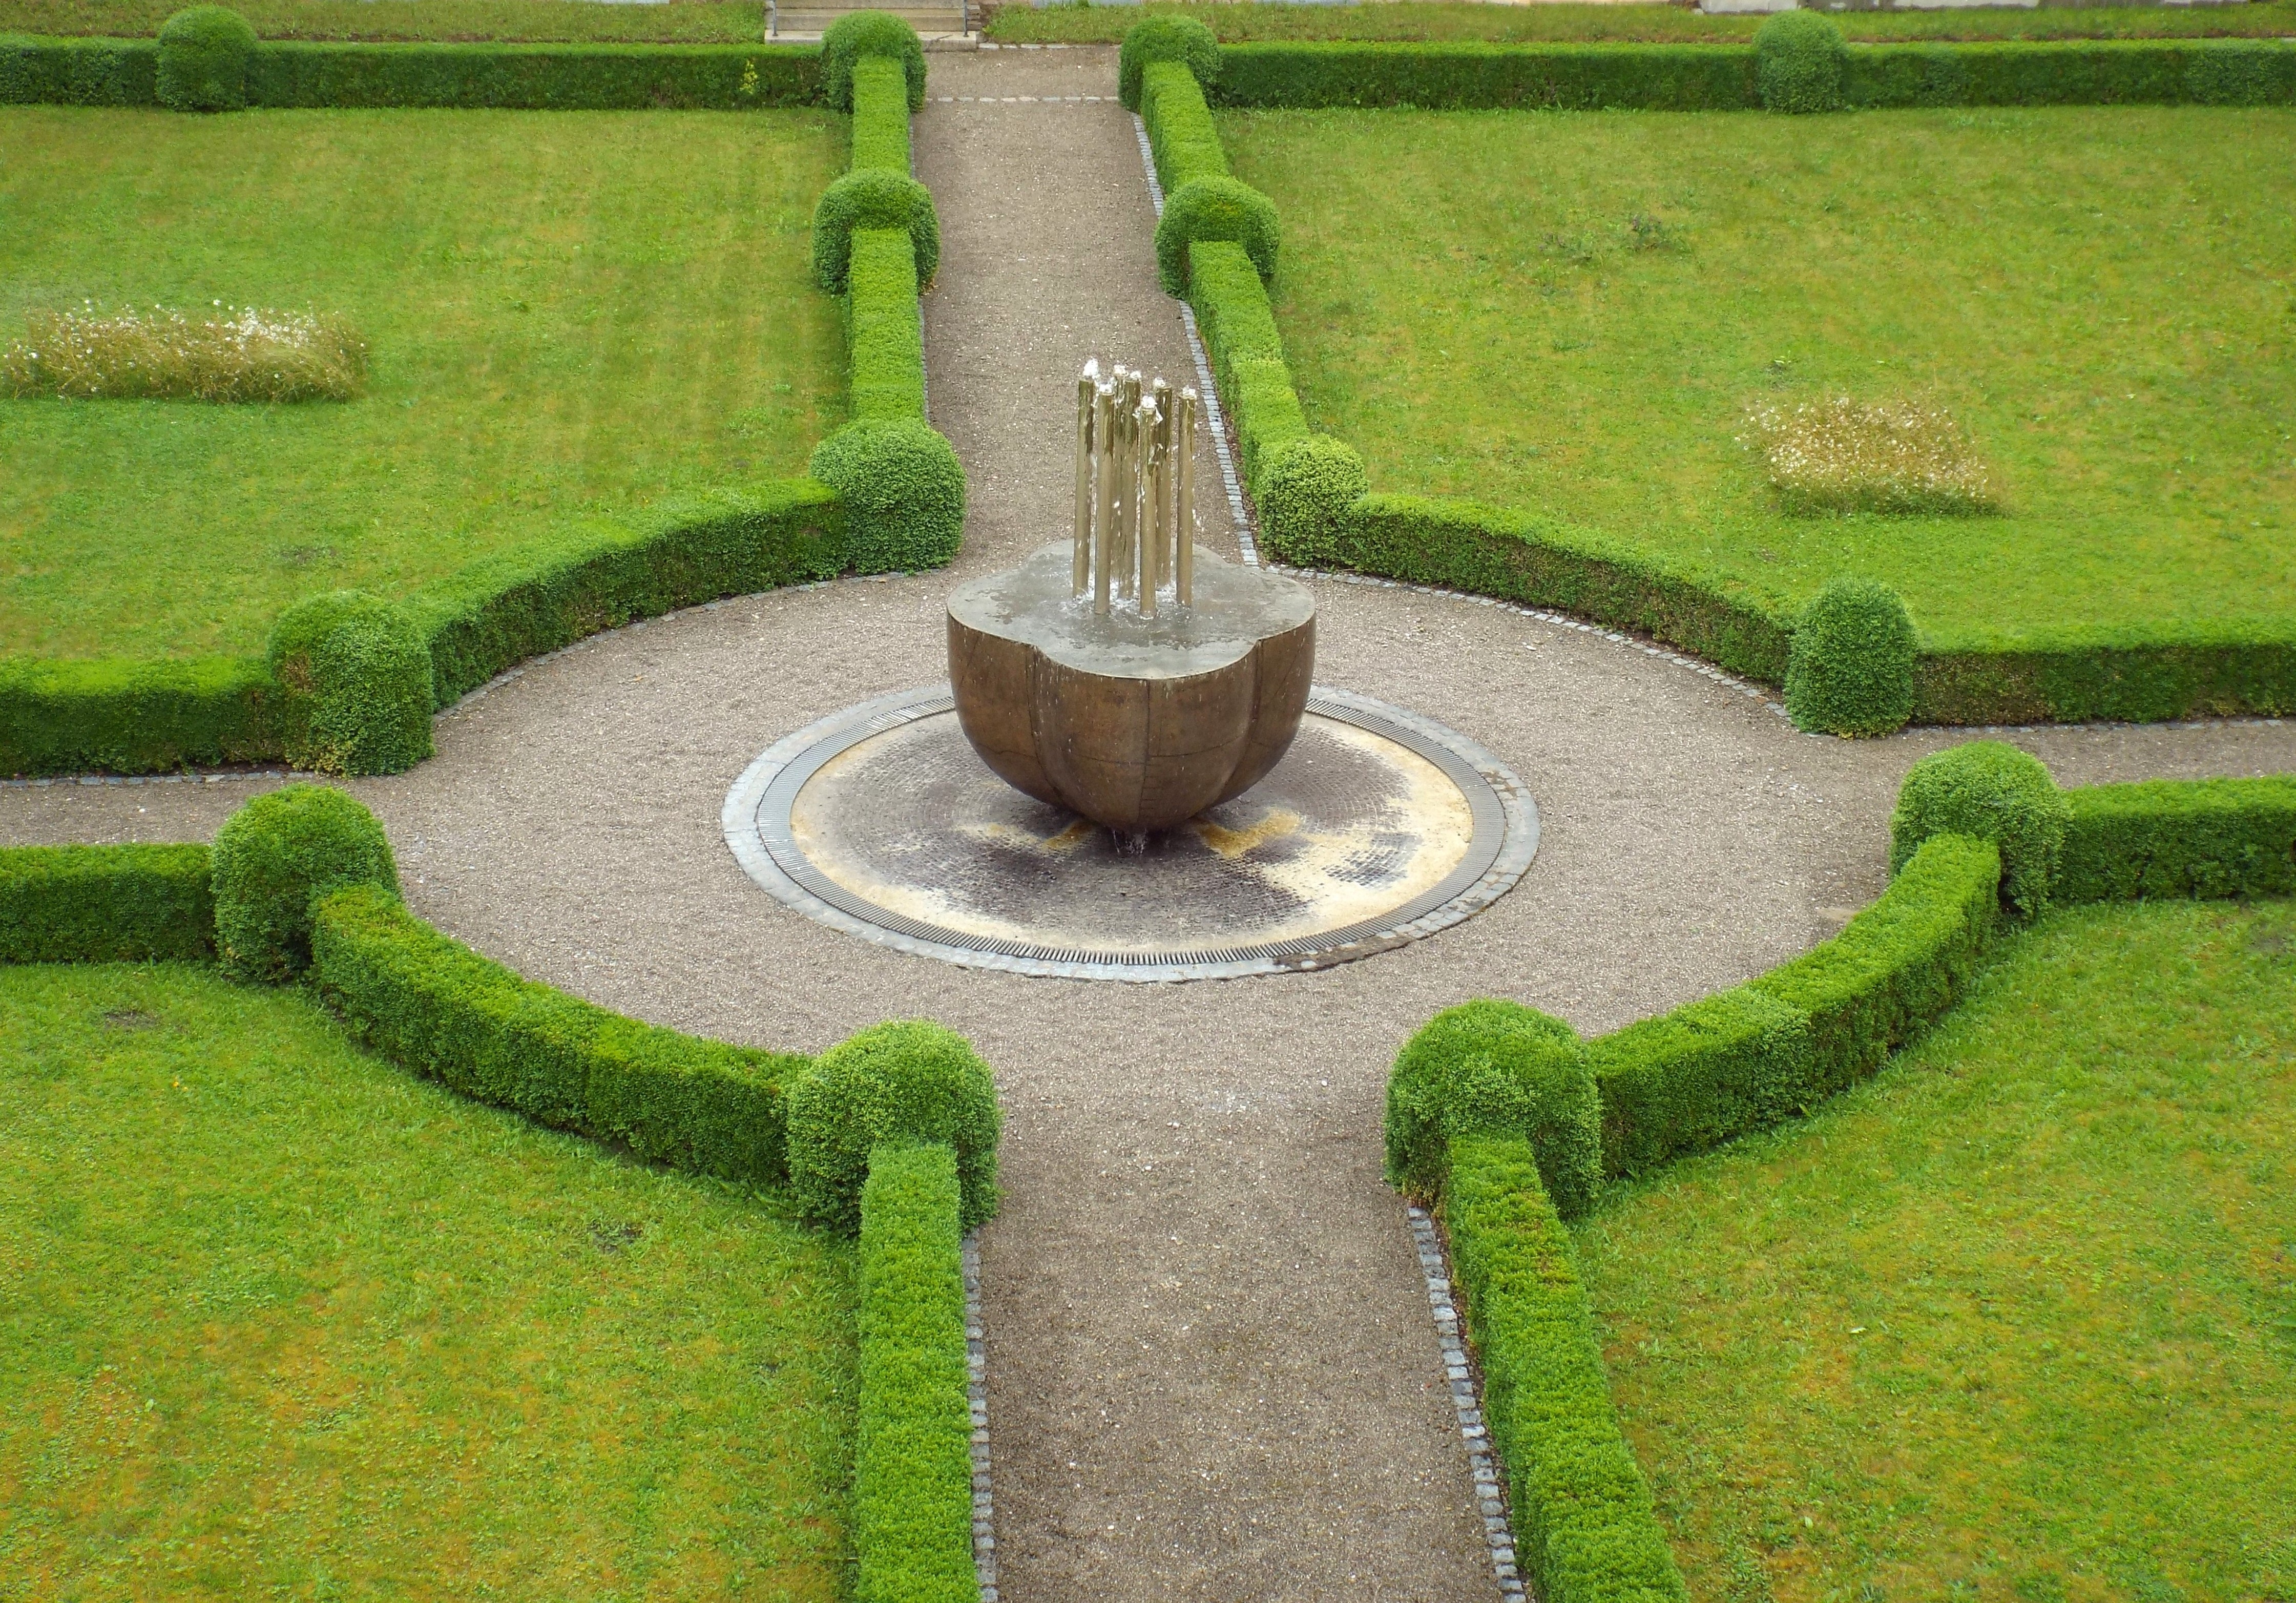
grass, lawn, crossing, walkway, green, garden, courtyard, monastery, fountain, abbey, cloister, yard, water feature, monastery garden, abbey obersch nenfeld, cistercian nunnery